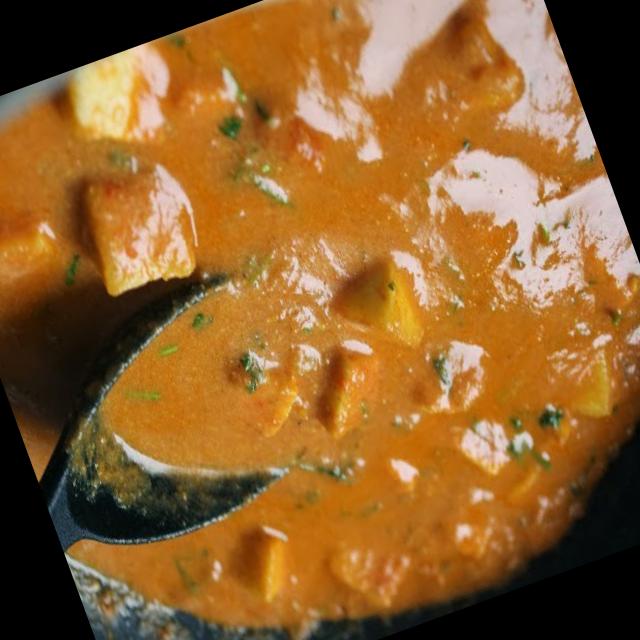
Dish: shahi_paneer